Behnaz Jafari

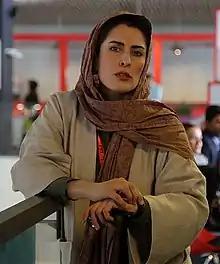
Jafari at 36th Fajr Film Festival, 2018

Behnaz Jafari (born 16 August 1975, in Tehran) is an Iranian actress.